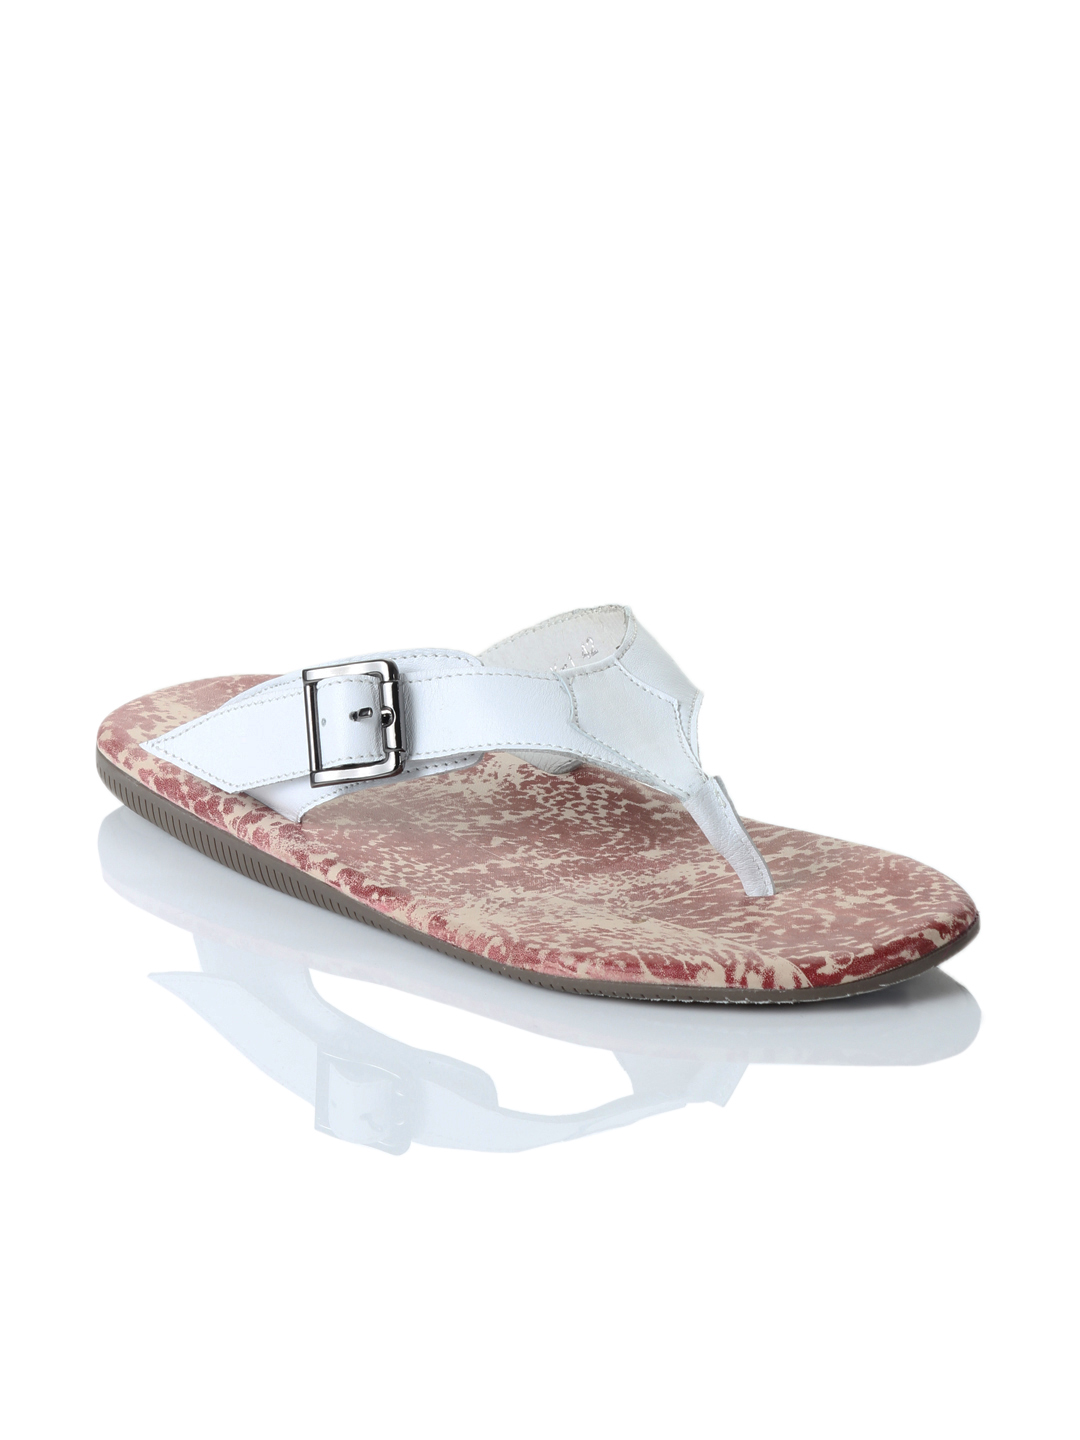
Cobblerz Men Red Flip Flops
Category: Footwear / Flip Flops / Flip Flops
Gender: Men
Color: Red
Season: Winter 2012
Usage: Casual